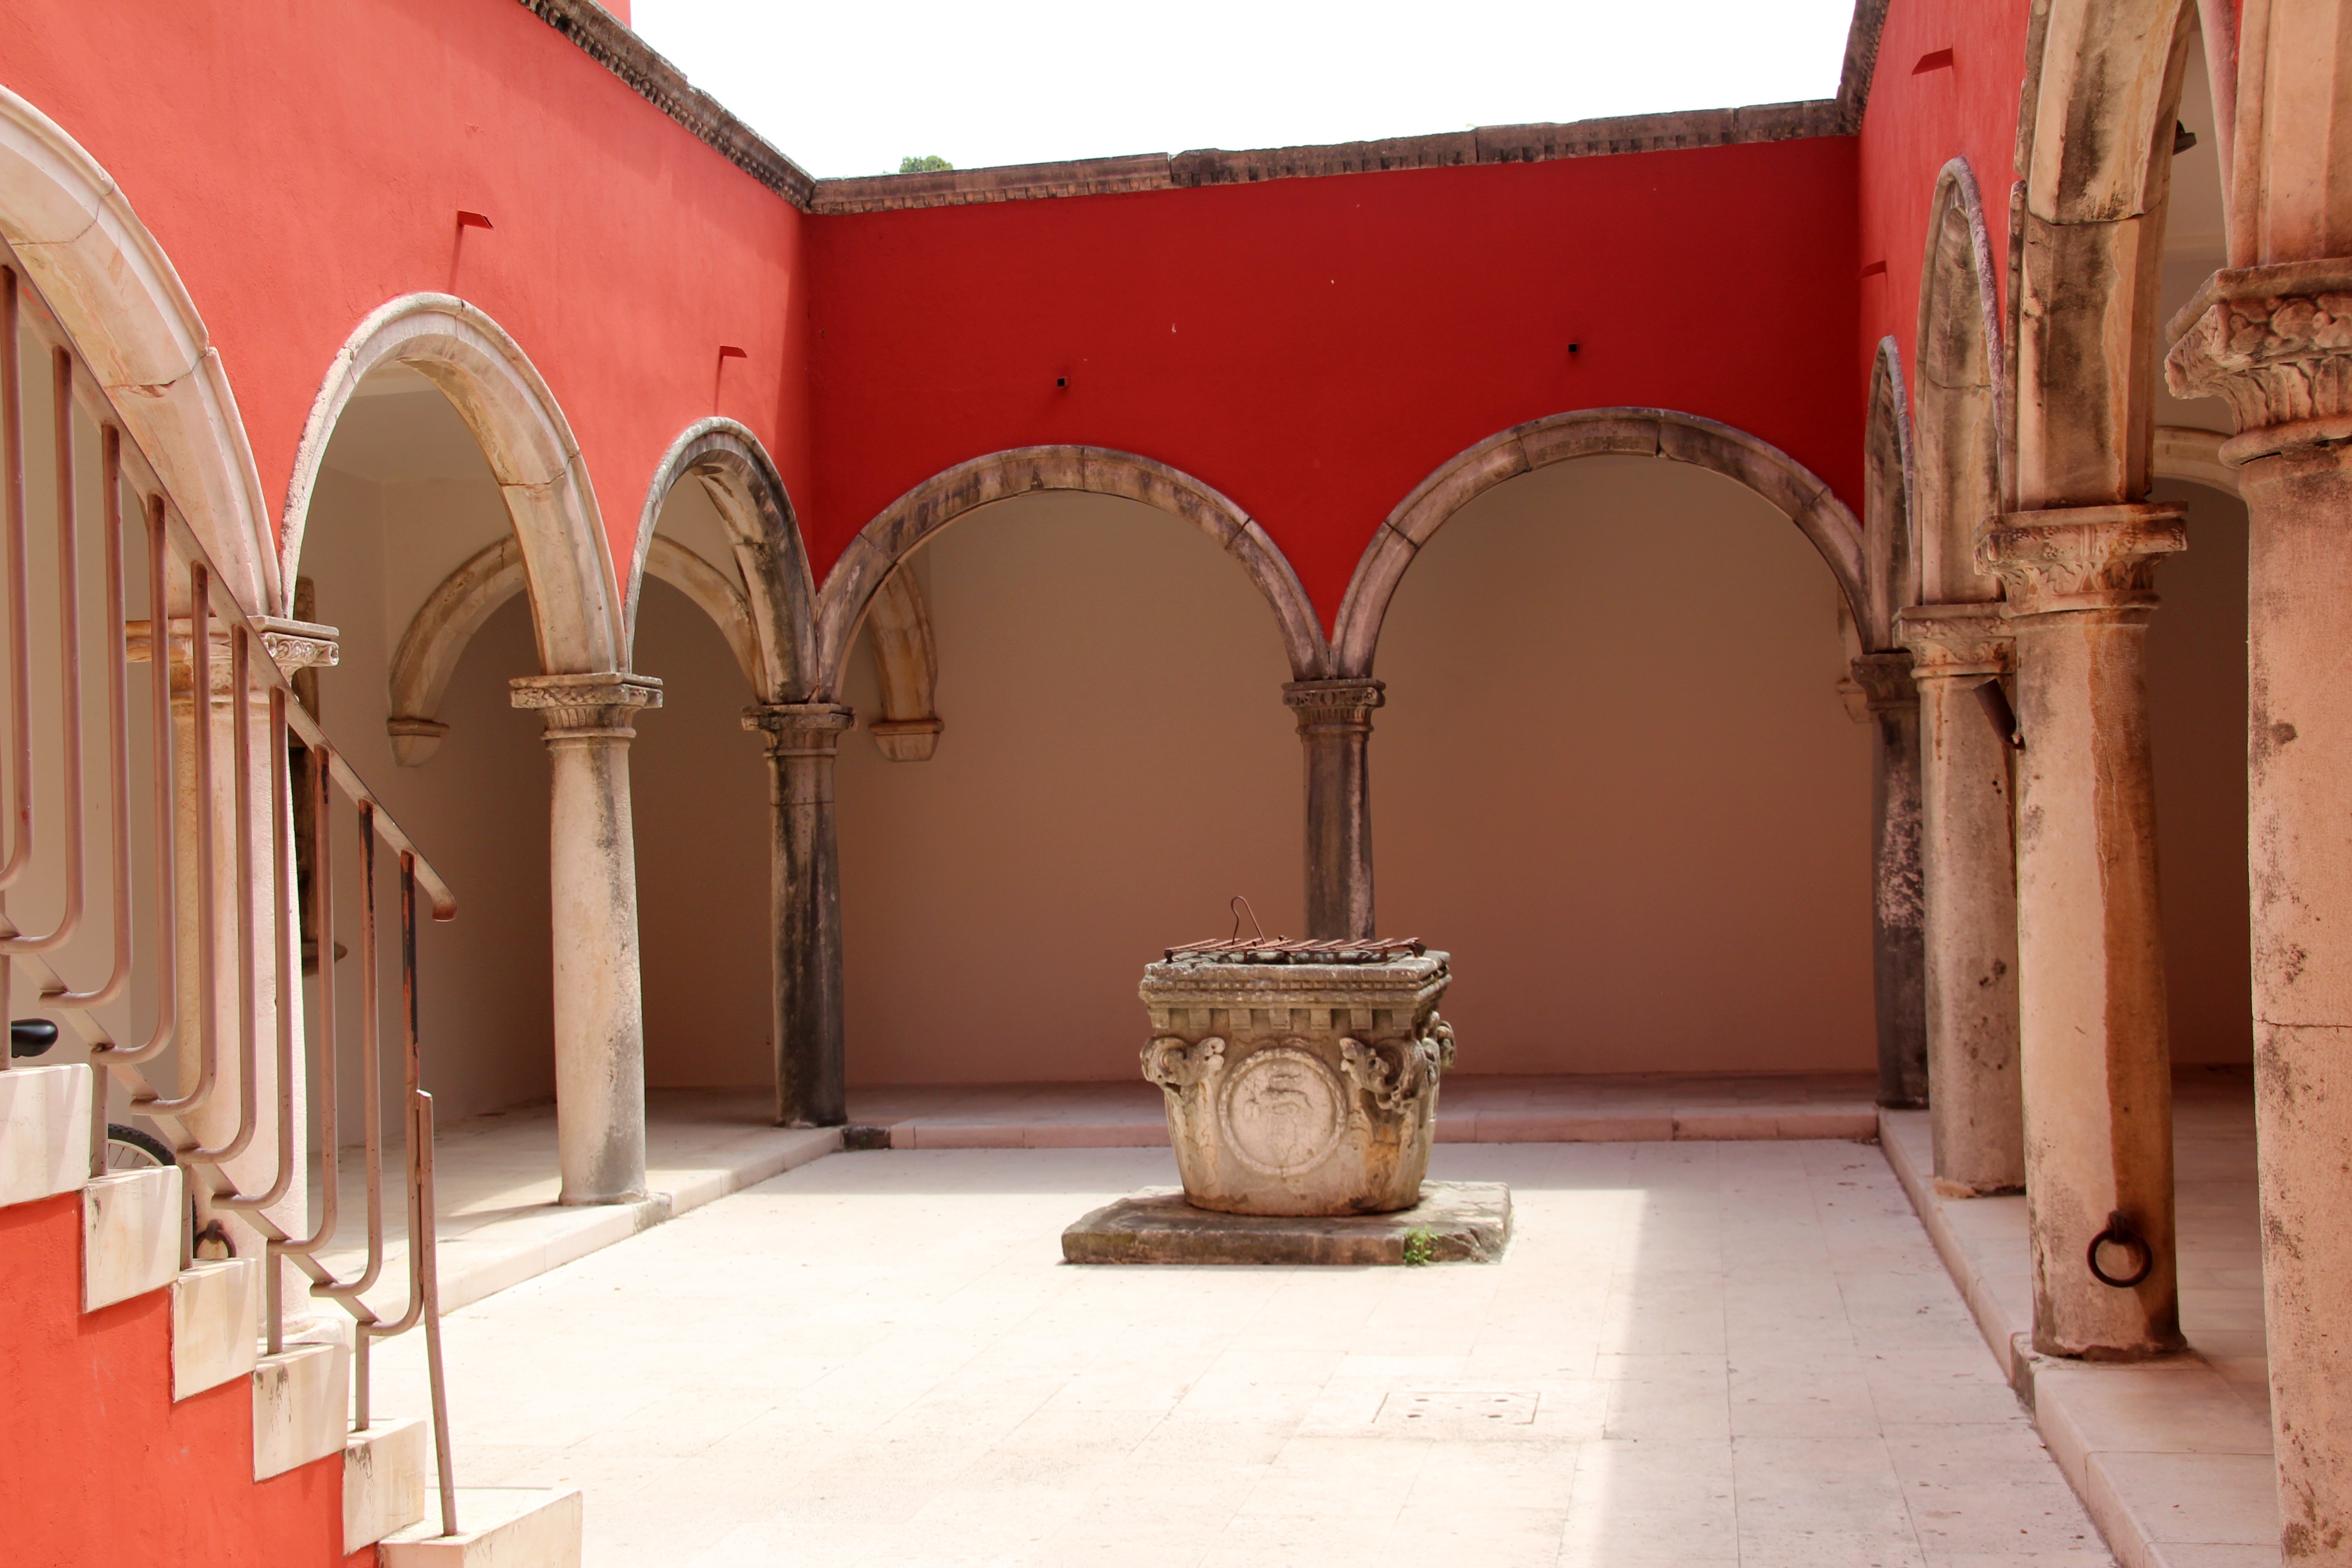
architecture, building, palace, arch, property, place of worship, old town, croatia, courtyard, monastery, synagogue, tourist attraction, estate, hacienda, zadar, historic old town, ancient history